Inchaffray Abbey

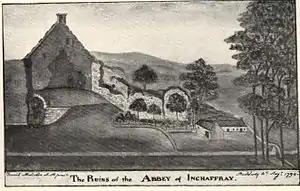
Ruins of the abbey as depicted in 1794

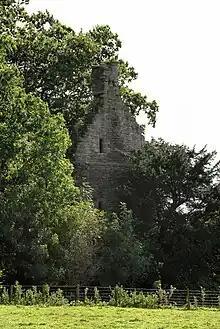
Abbey as it is today. This taken from the reverse angle of the above sketch.

Inchaffray Abbey was situated by the village of Madderty, midway between Perth and Crieff in Strathearn, Scotland. The only traces now visible are an earth mound and some walls on rising ground which once (before drainage) formed an island where the abbey once stood (the surrounding marshes known for eels).